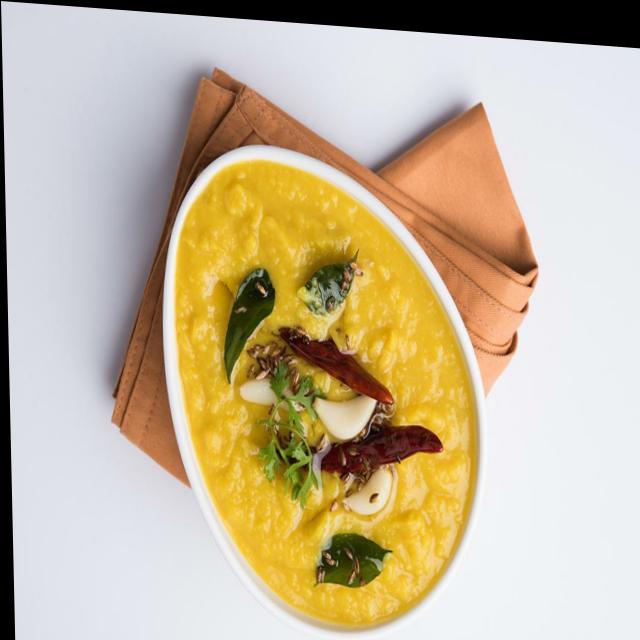
Dish: dal_makhani